Daniel Arce

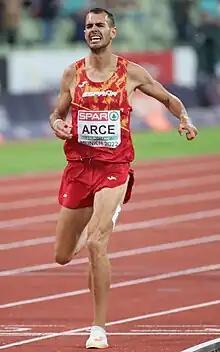

Daniel Arce Ibáñez (born 22 April 1992, in Burgos) is a Spanish runner competing primarily in the 3000 metres steeplechase. He finished sixth at the 2018 European Championships. Additionally, he won a silver medal at the 2018 Ibero-American Championships.